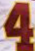
Number: 4